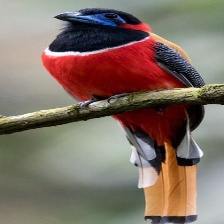
Species: RED NAPED TROGON
Scientific name: HARPACTES KASUMBA